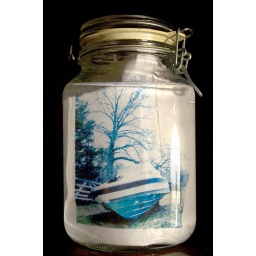
got the boat back in the water